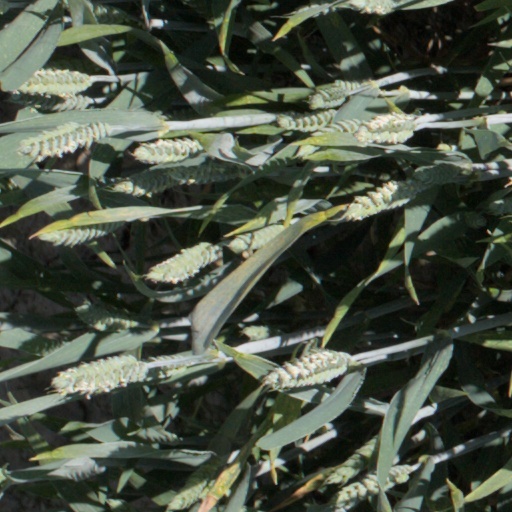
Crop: wheat